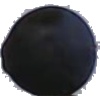
Label: Grape Blue 1